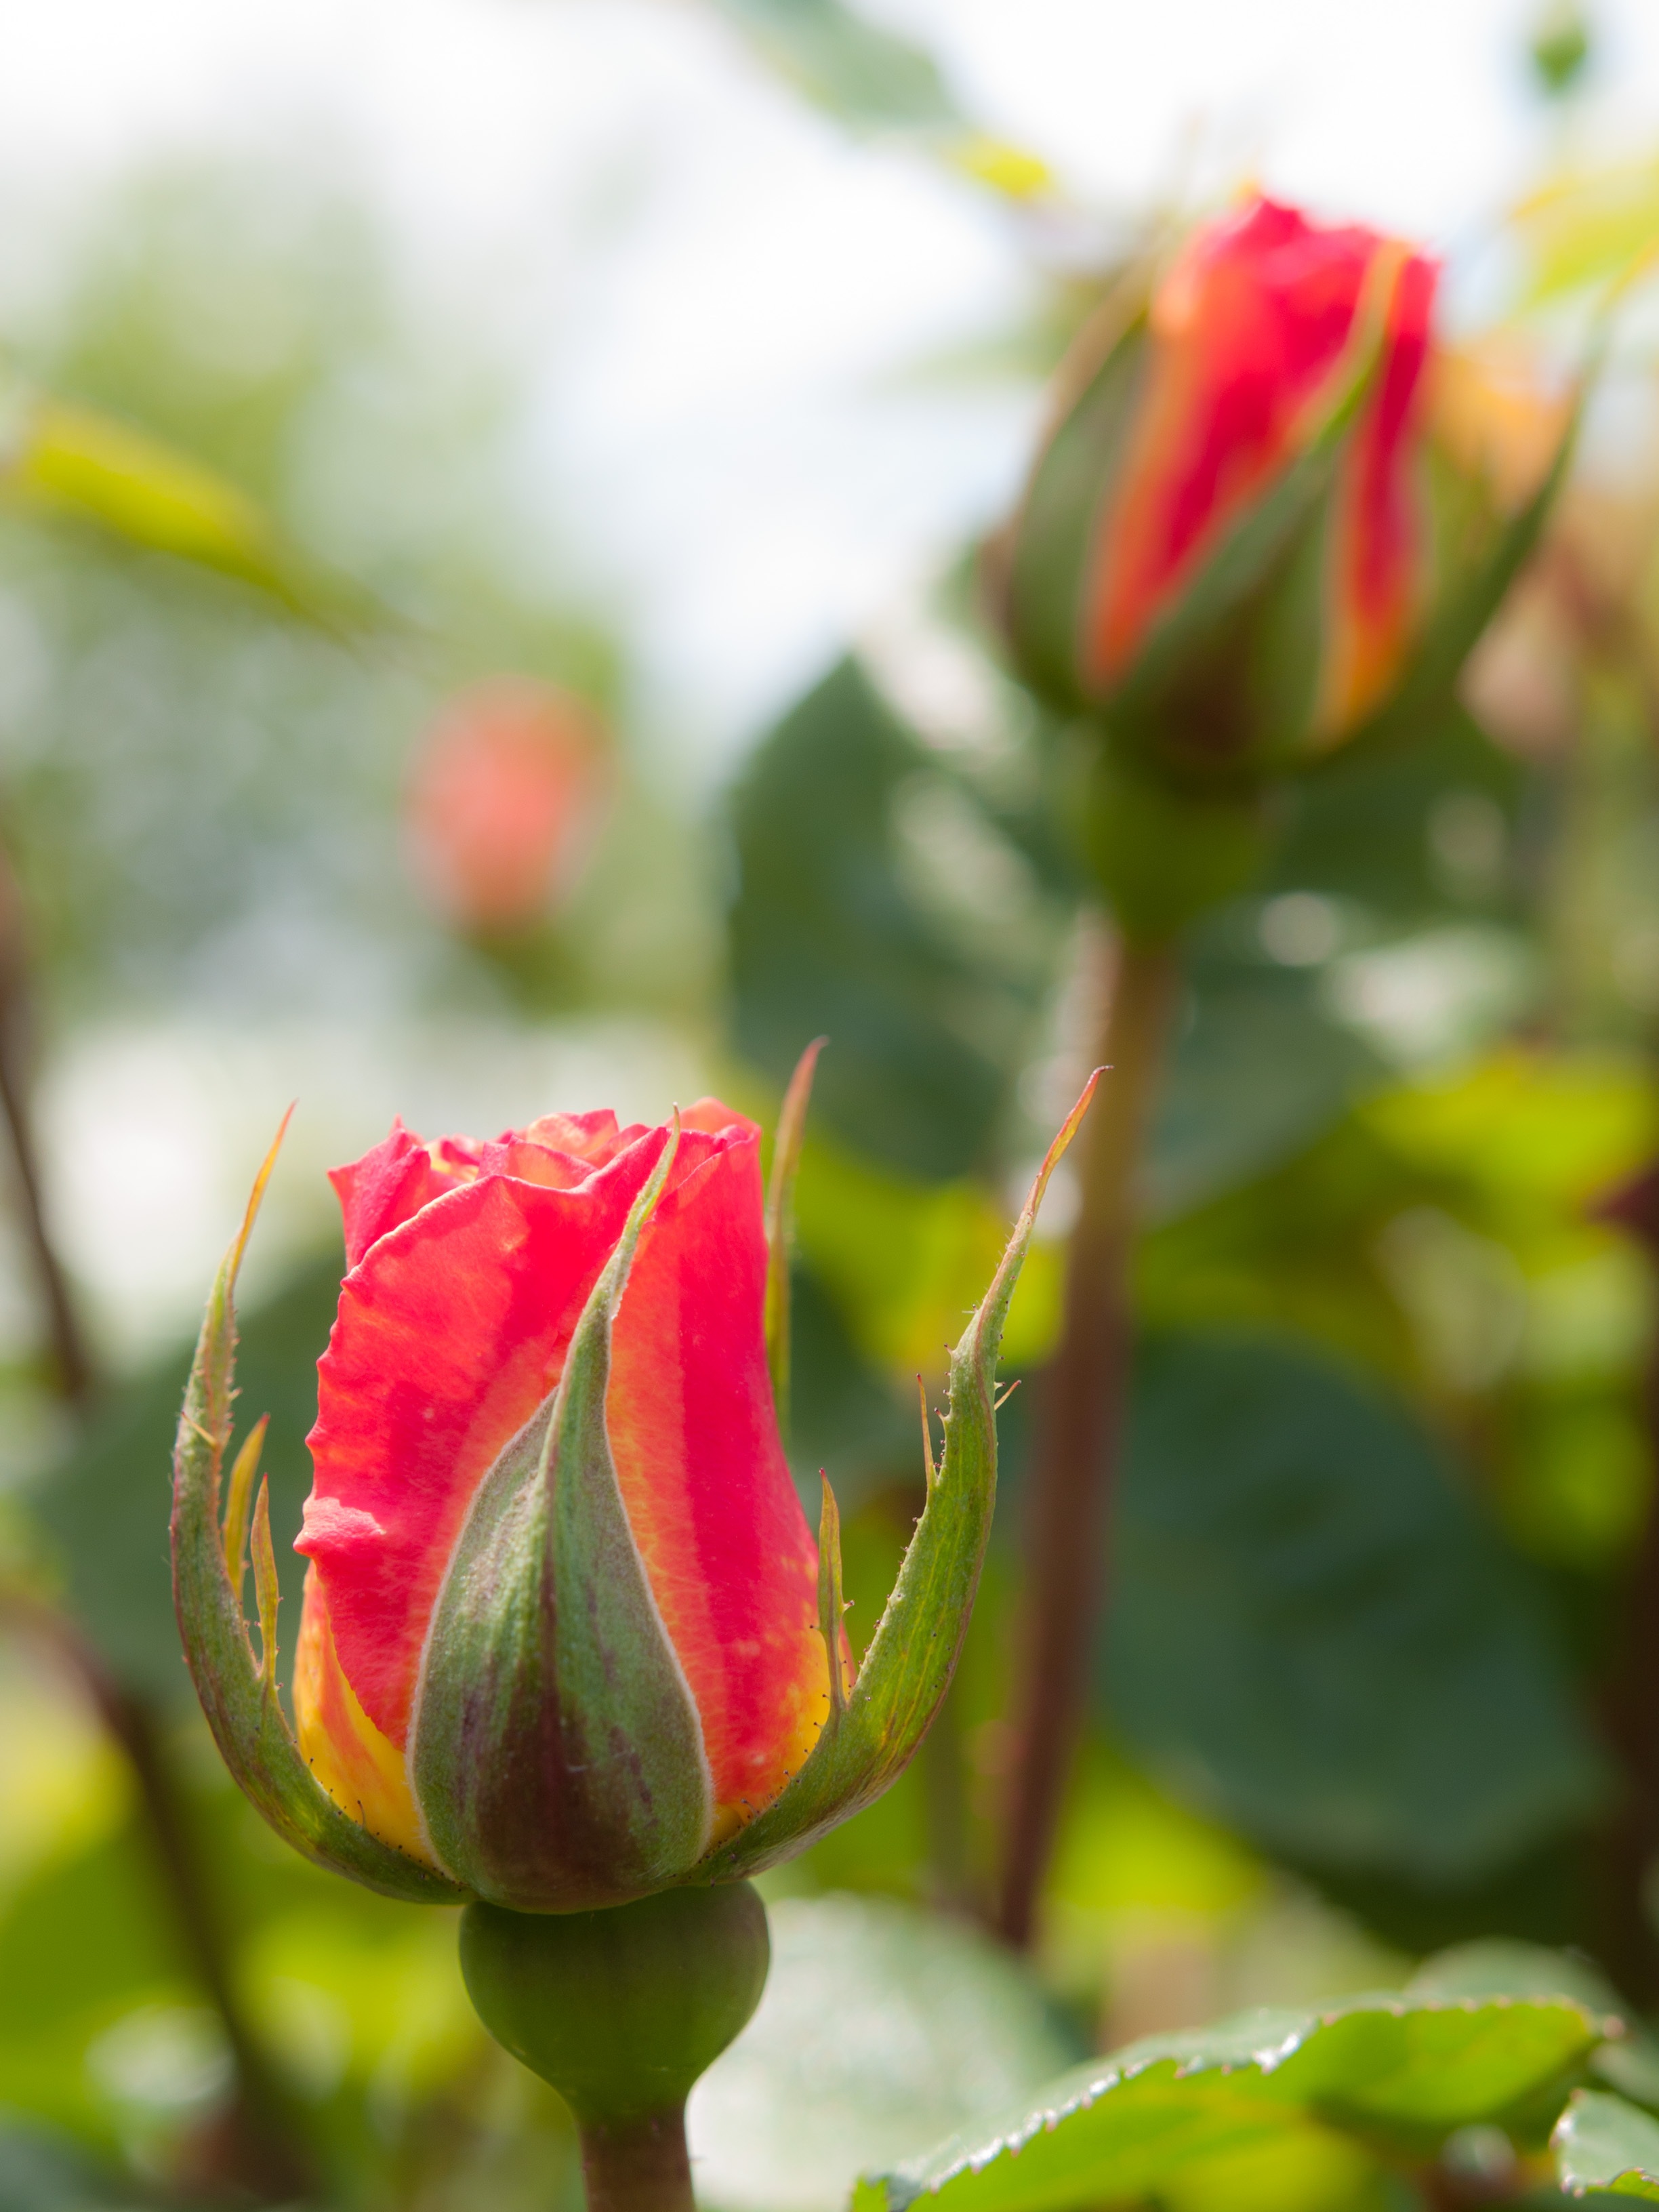
nature, blossom, plant, sunshine, leaf, flower, petal, rose, orange, green, red, botany, yellow, japan, flora, flowers, close up, bud, macro photography, flowering plant, garden roses, rose family, four seasons rose, plant stem, land plant